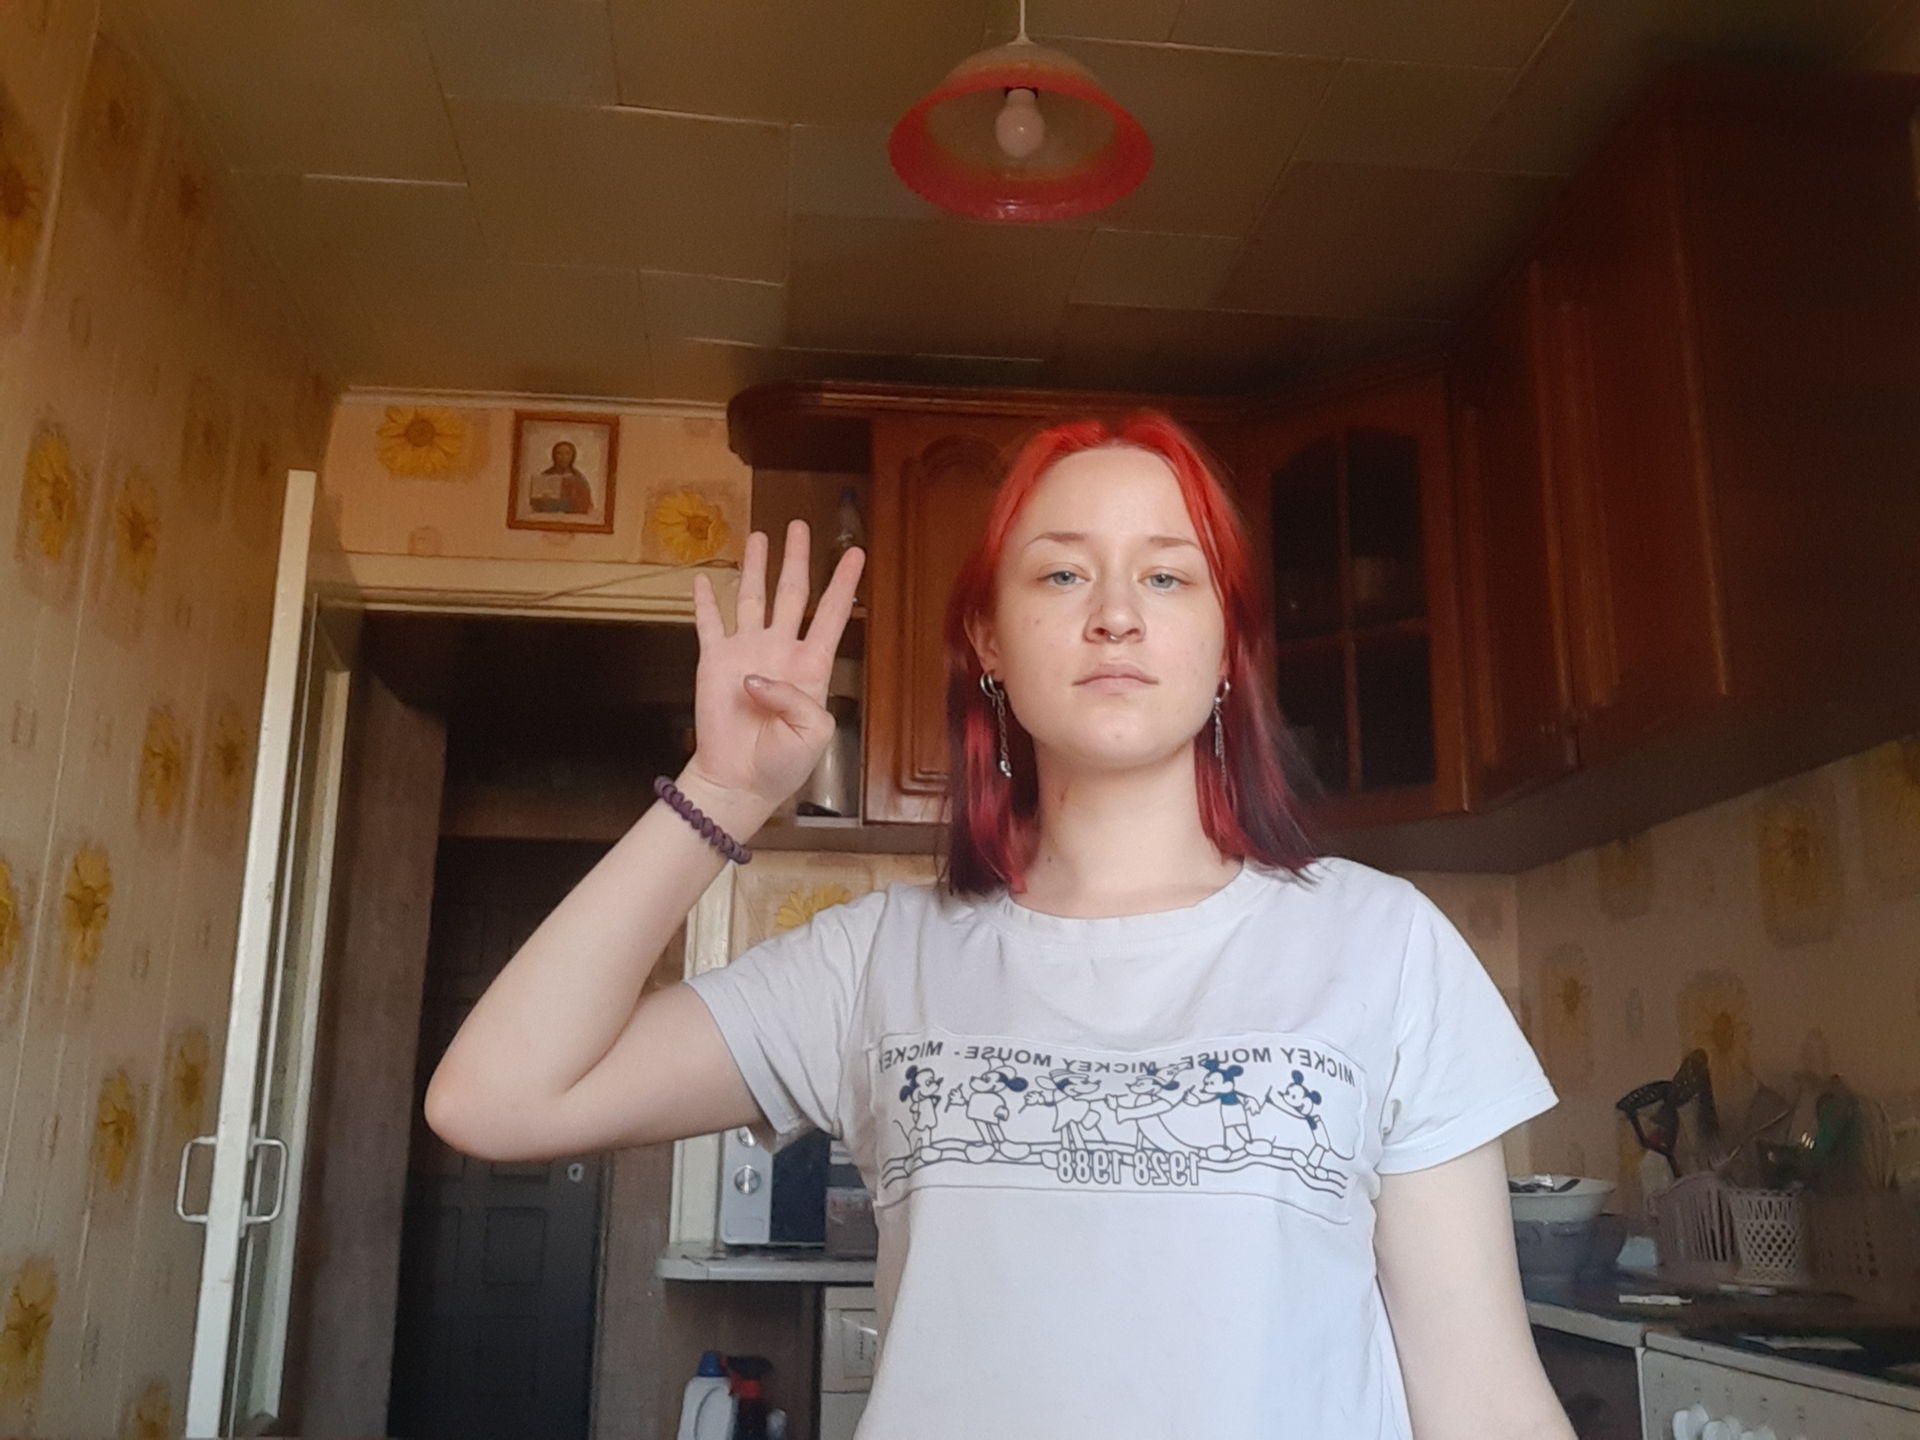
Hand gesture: four